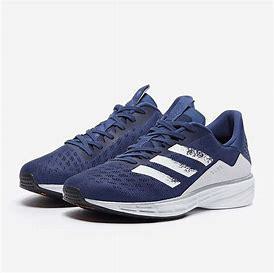
Brand: Adidas
Model: SL20